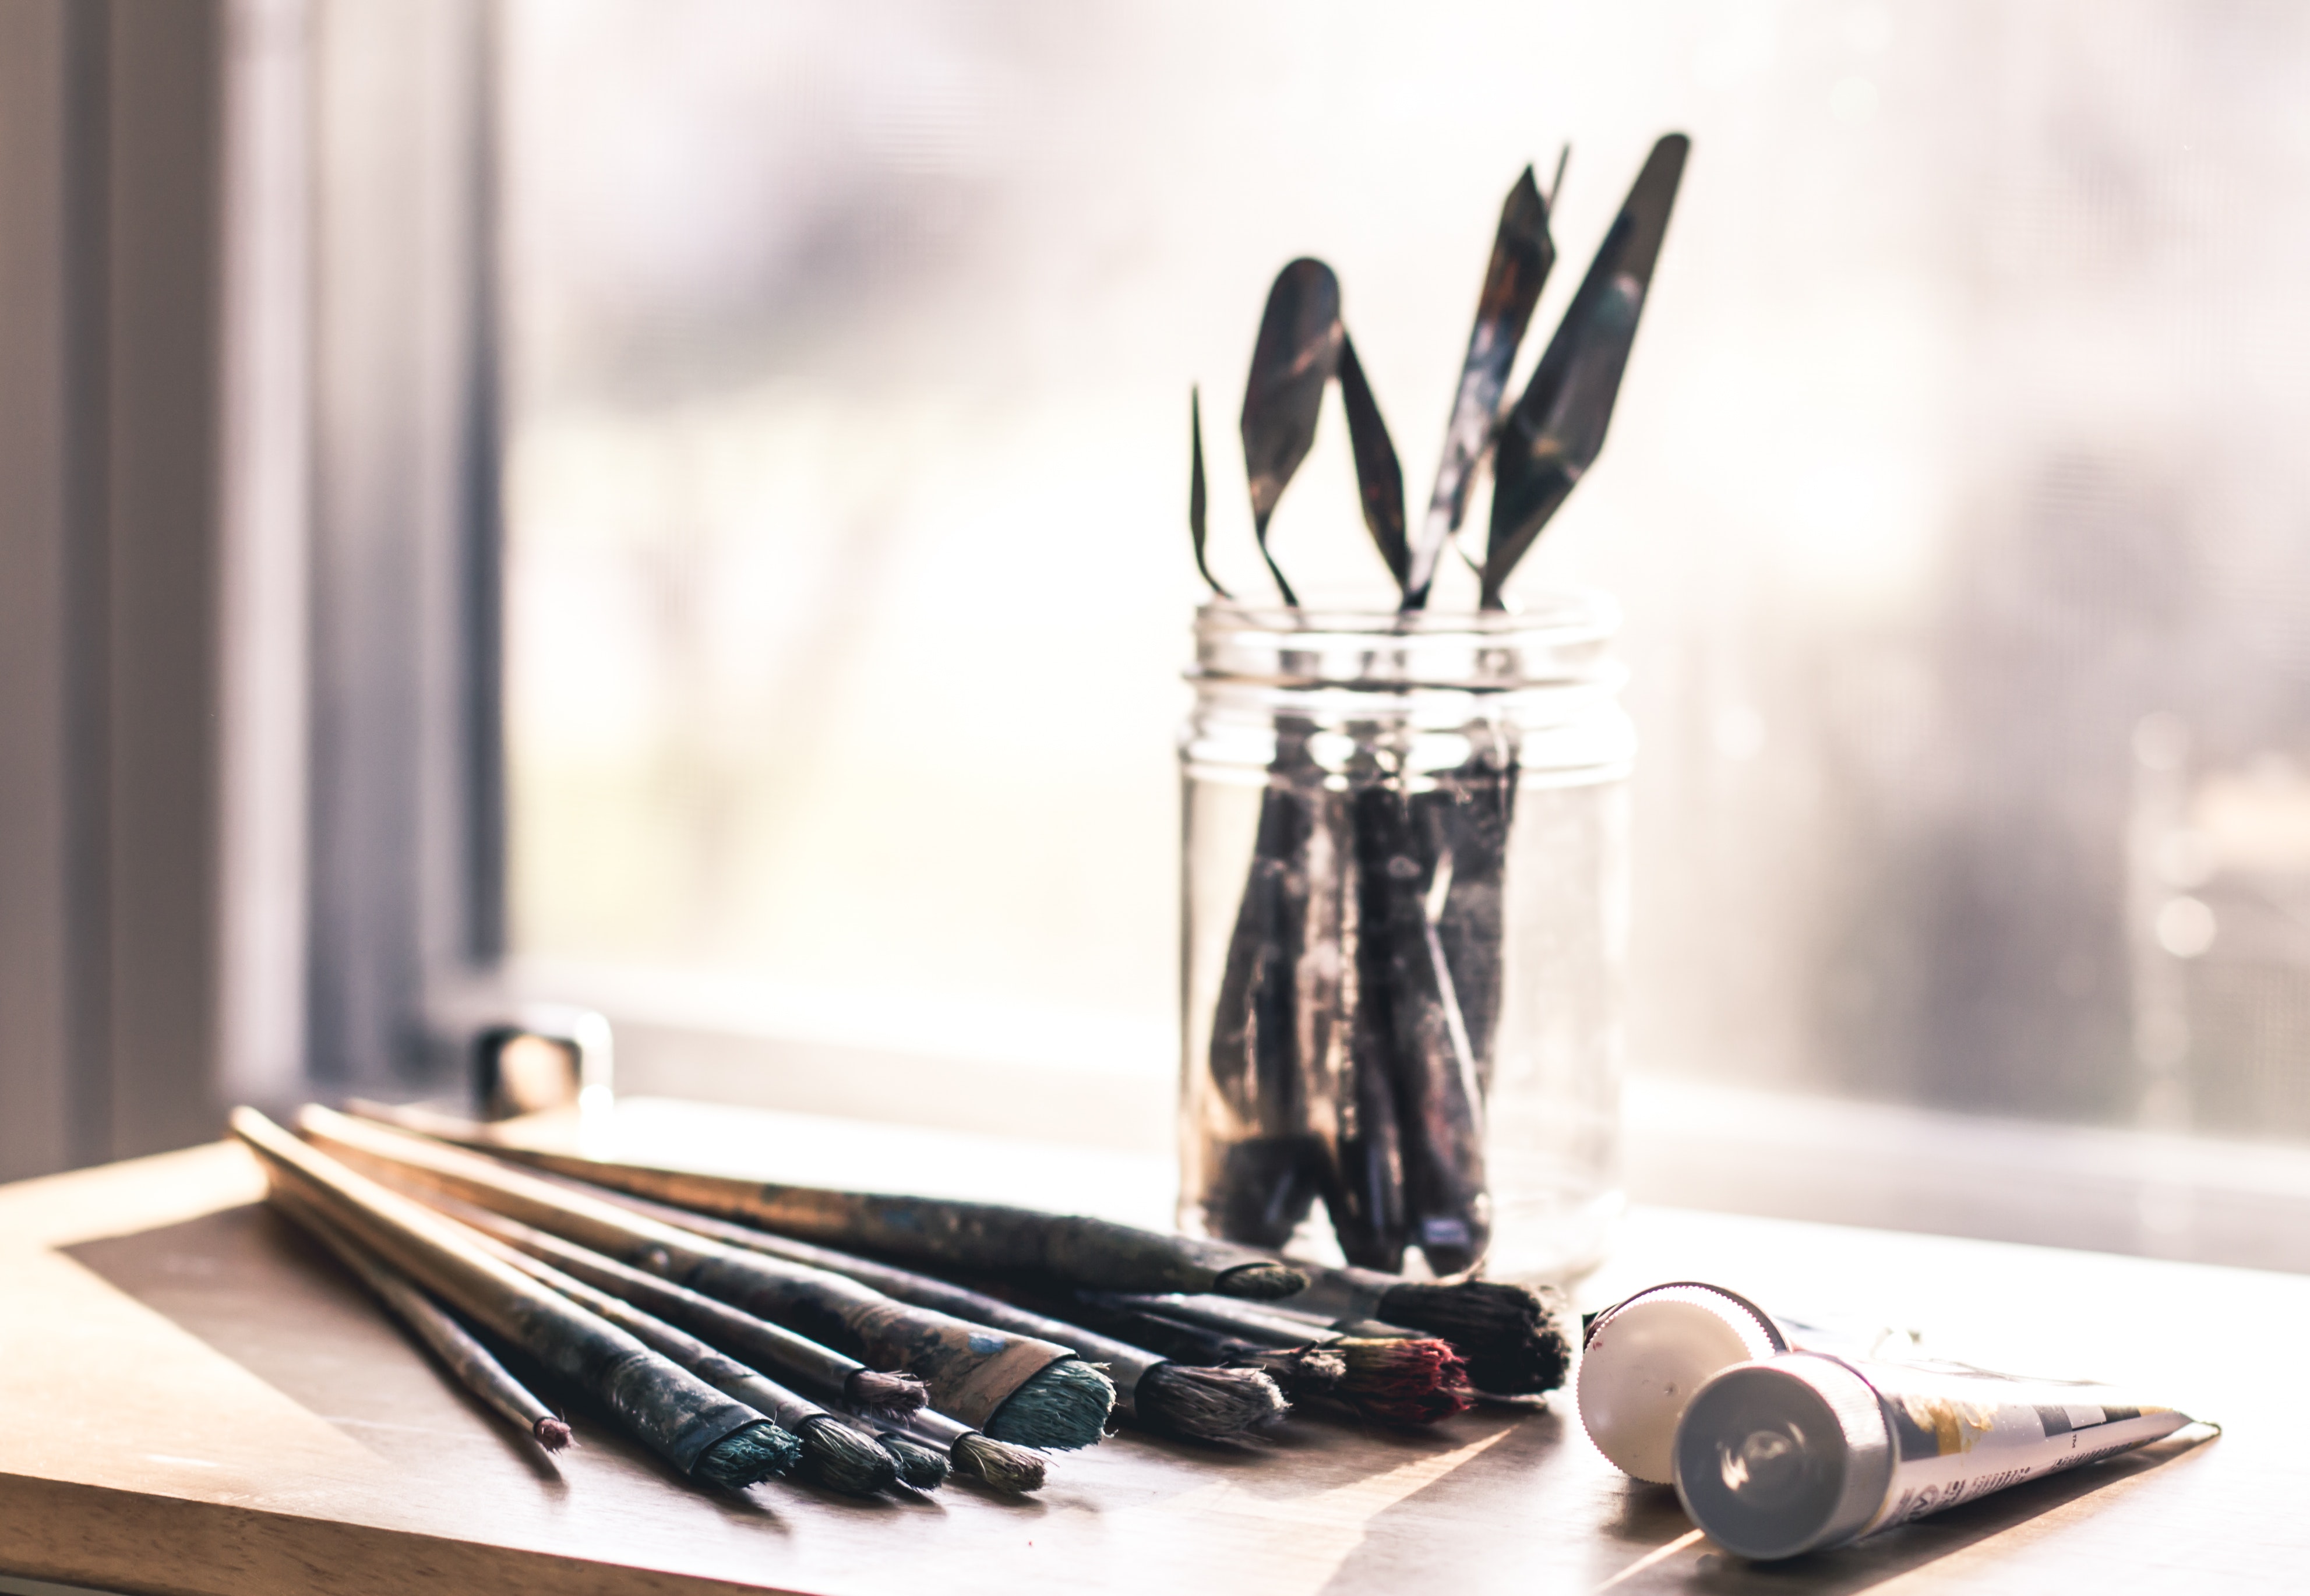
still life photography, hand, photography, cutlery, fork, tableware, stationery